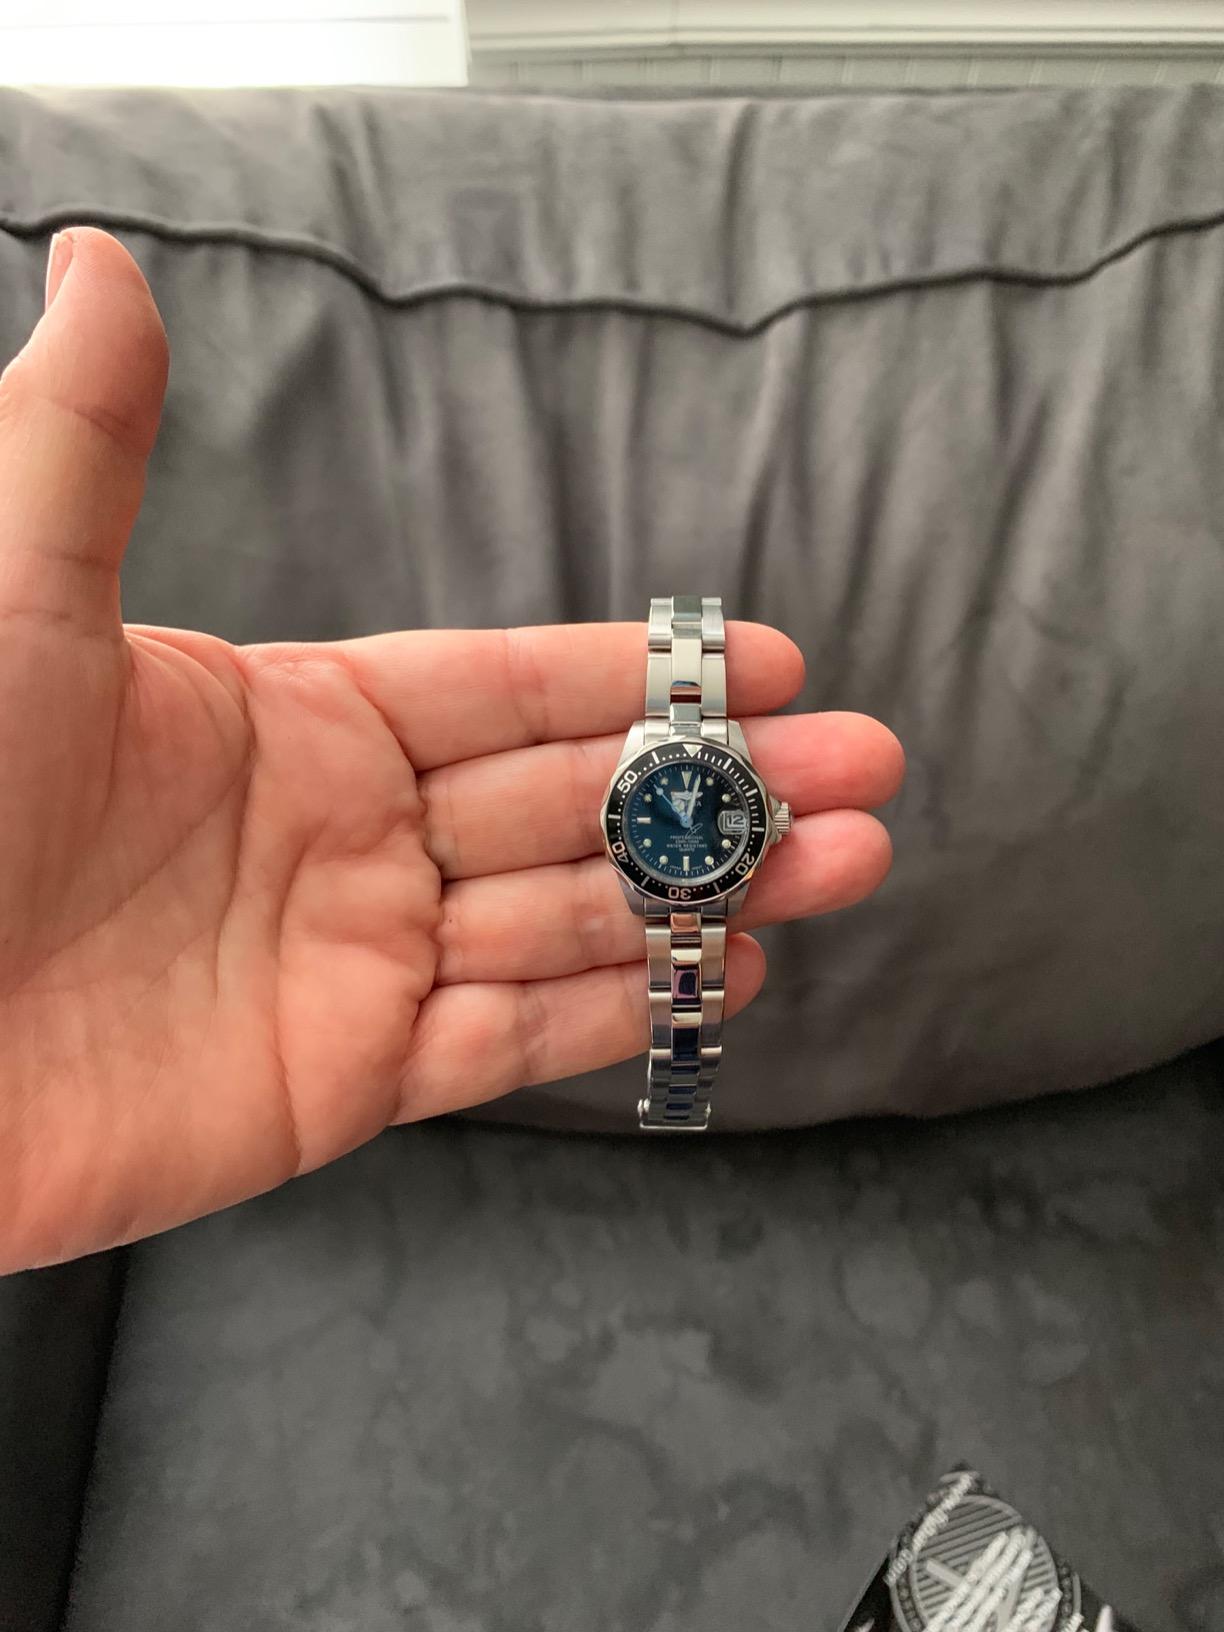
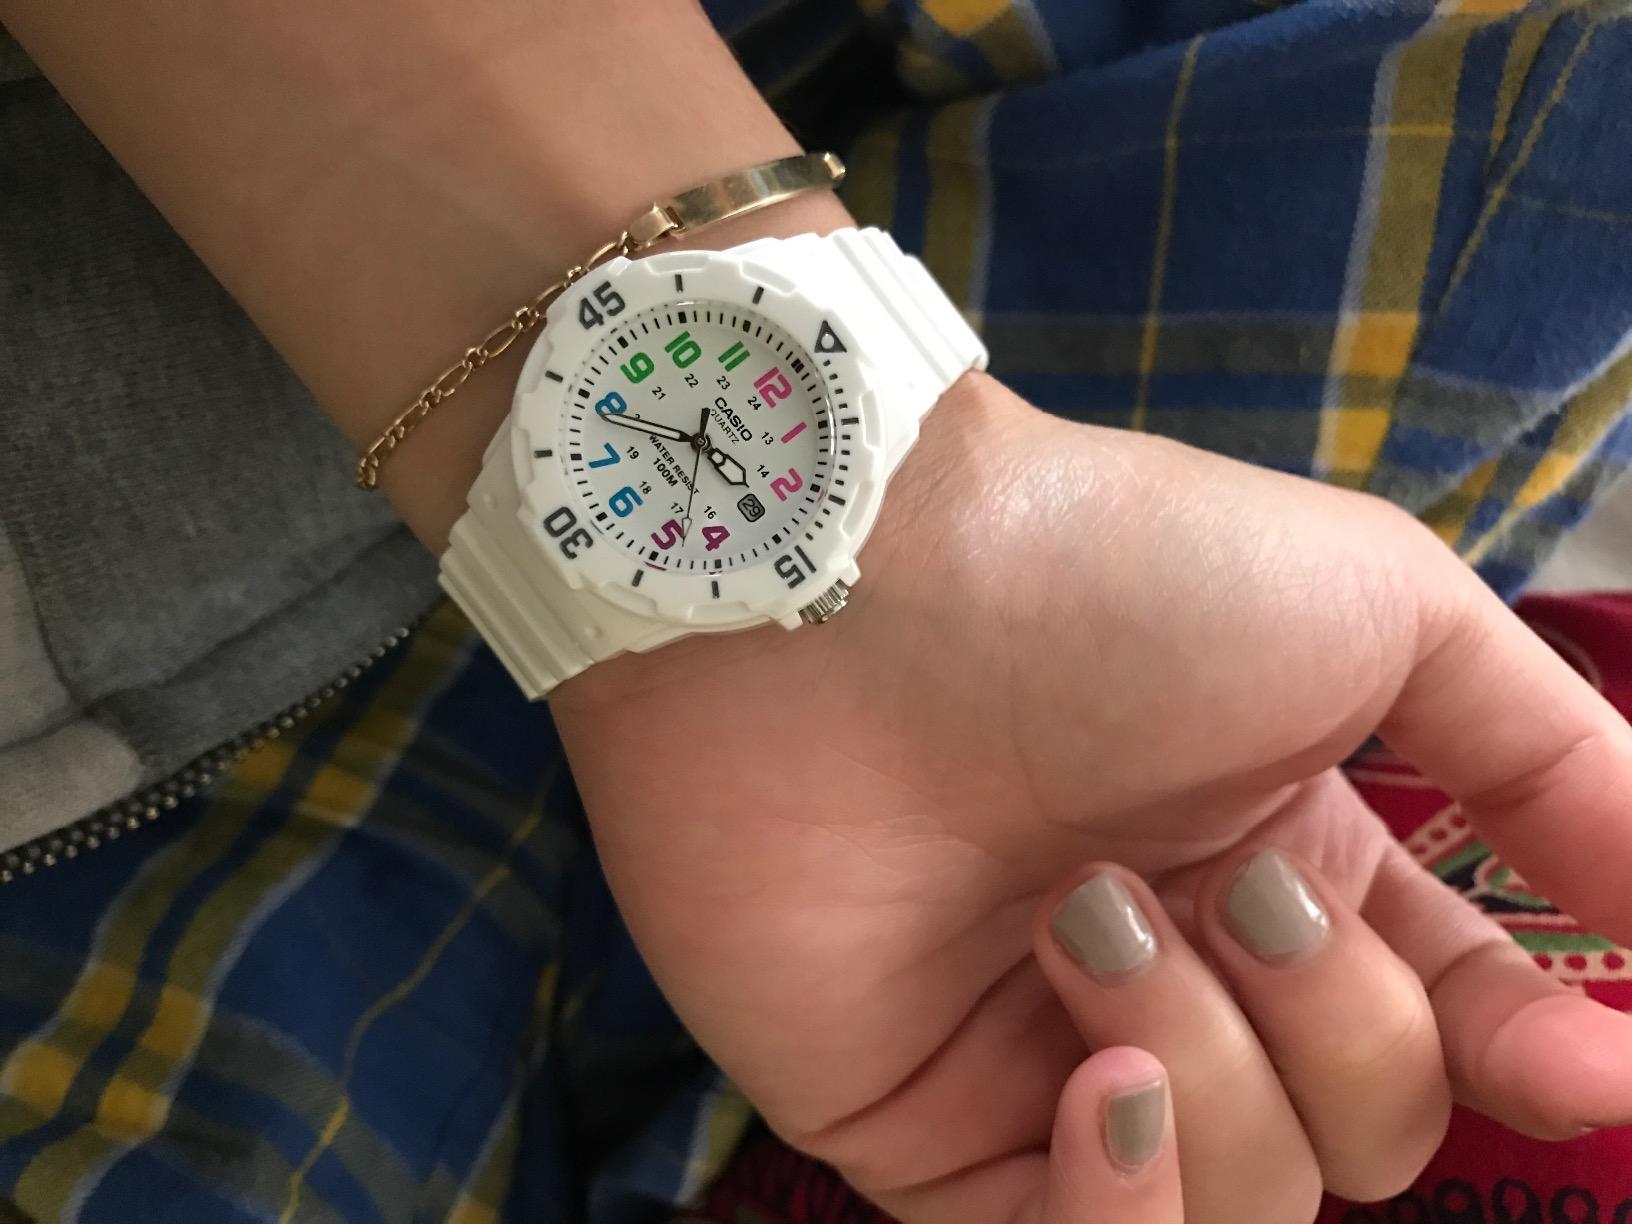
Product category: accessories_watch
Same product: no